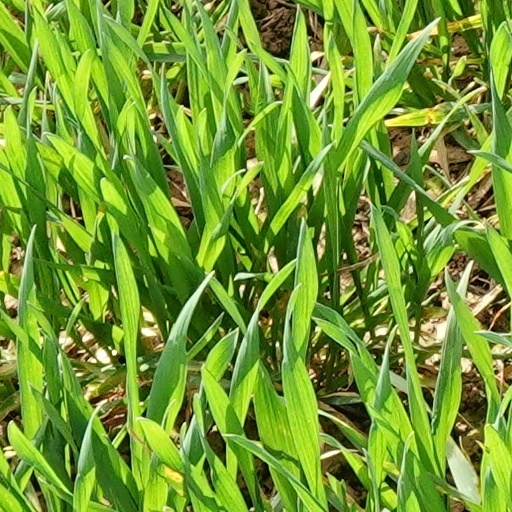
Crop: wheat